Rimac Concept One

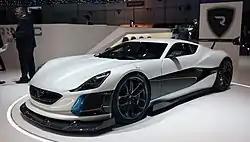

With a total output of and of torque, the Concept One accelerates from 0– in 2.5 seconds and has an electronically limited top speed of . Each wheel is powered by a separate liquid-cooled permanent magnet synchronous electric motor and controlled by the so-called "All Wheel Torque Vectoring System" that distributes the power to the wheels in accordance with user setup and driving conditions. The car features carbon ceramic brakes for improved stopping power. Also, the car has the ability to switch the power from front-wheel to rear-wheel drive or to equally distribute the power between all wheels.